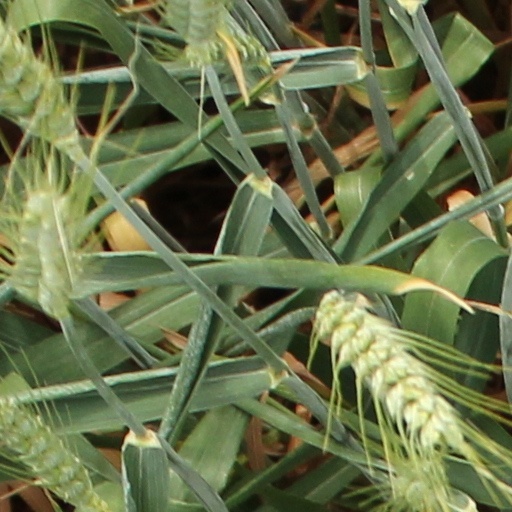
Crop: wheat